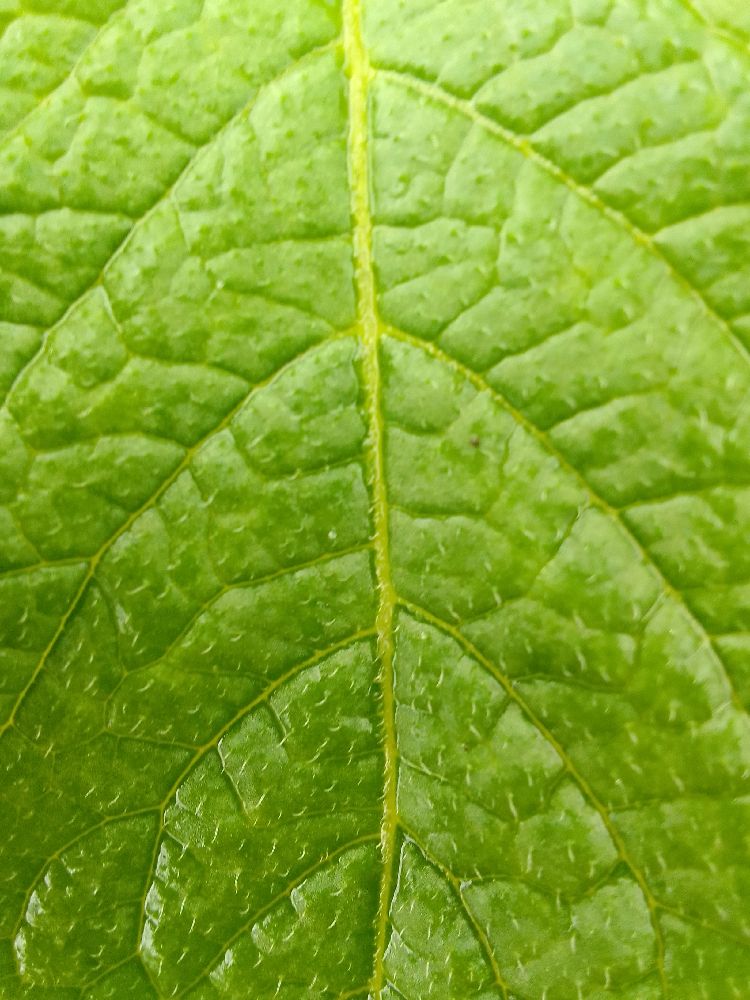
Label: Healthy